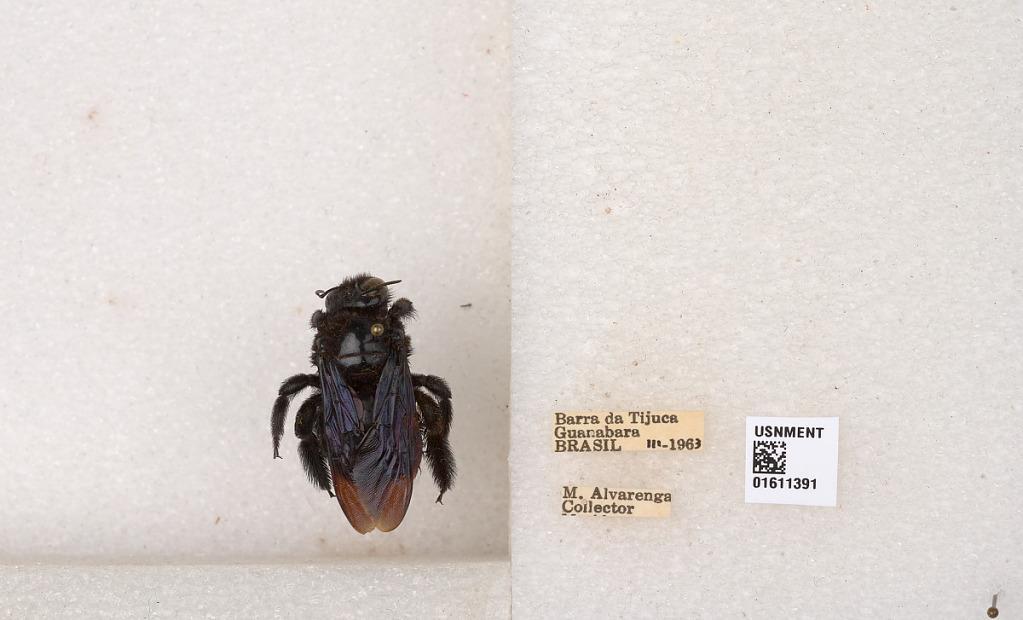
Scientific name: Xylocopa
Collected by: W. Gibson
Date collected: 1963-3-1
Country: Brazil
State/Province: Rio de Janeiro
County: Rio de Janeiro
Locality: Barra da Tijuca, Guanabara